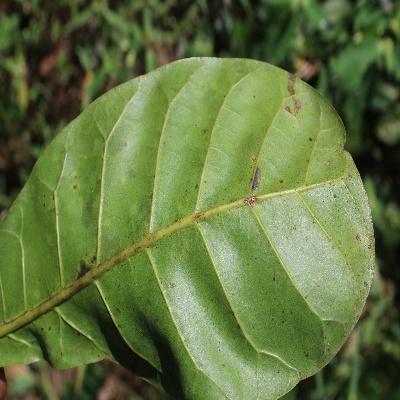
Crop: Cashew
Condition: anthracnose